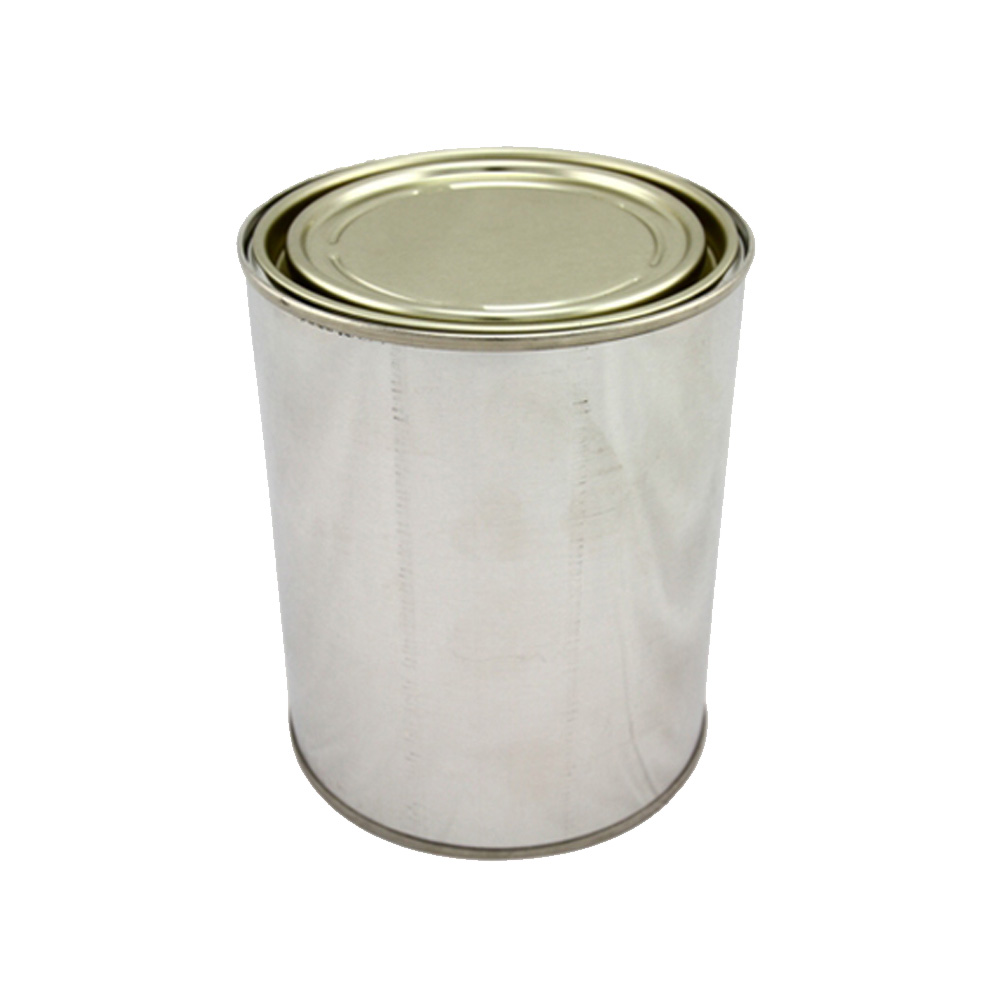
Label: metal